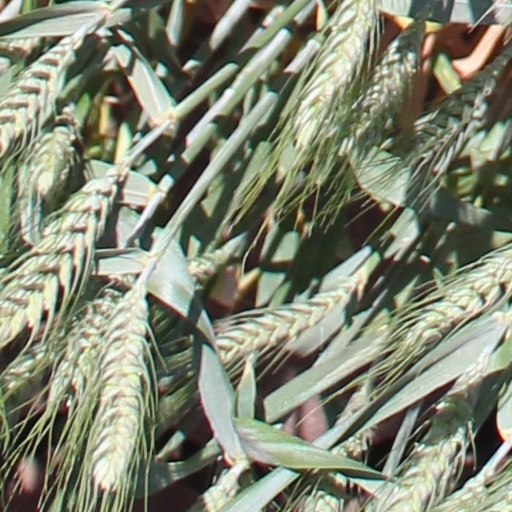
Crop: wheat